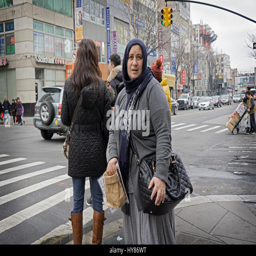
a muslim woman with a sincere facial expression soliciting donations